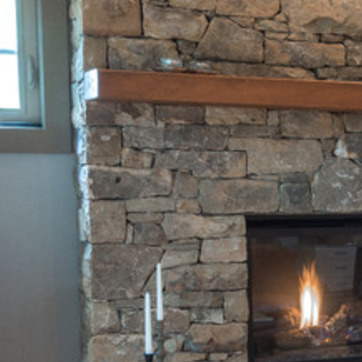
Material: stone